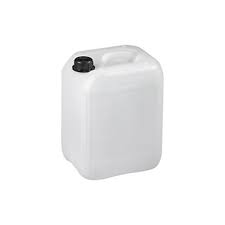
Waste category: plastic